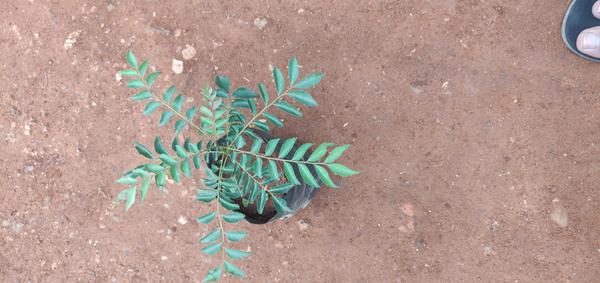
Plant: Curry_Leaf